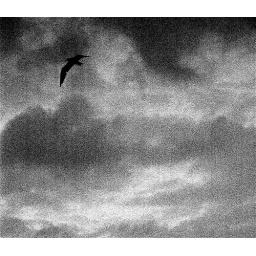
Bird in sky over church